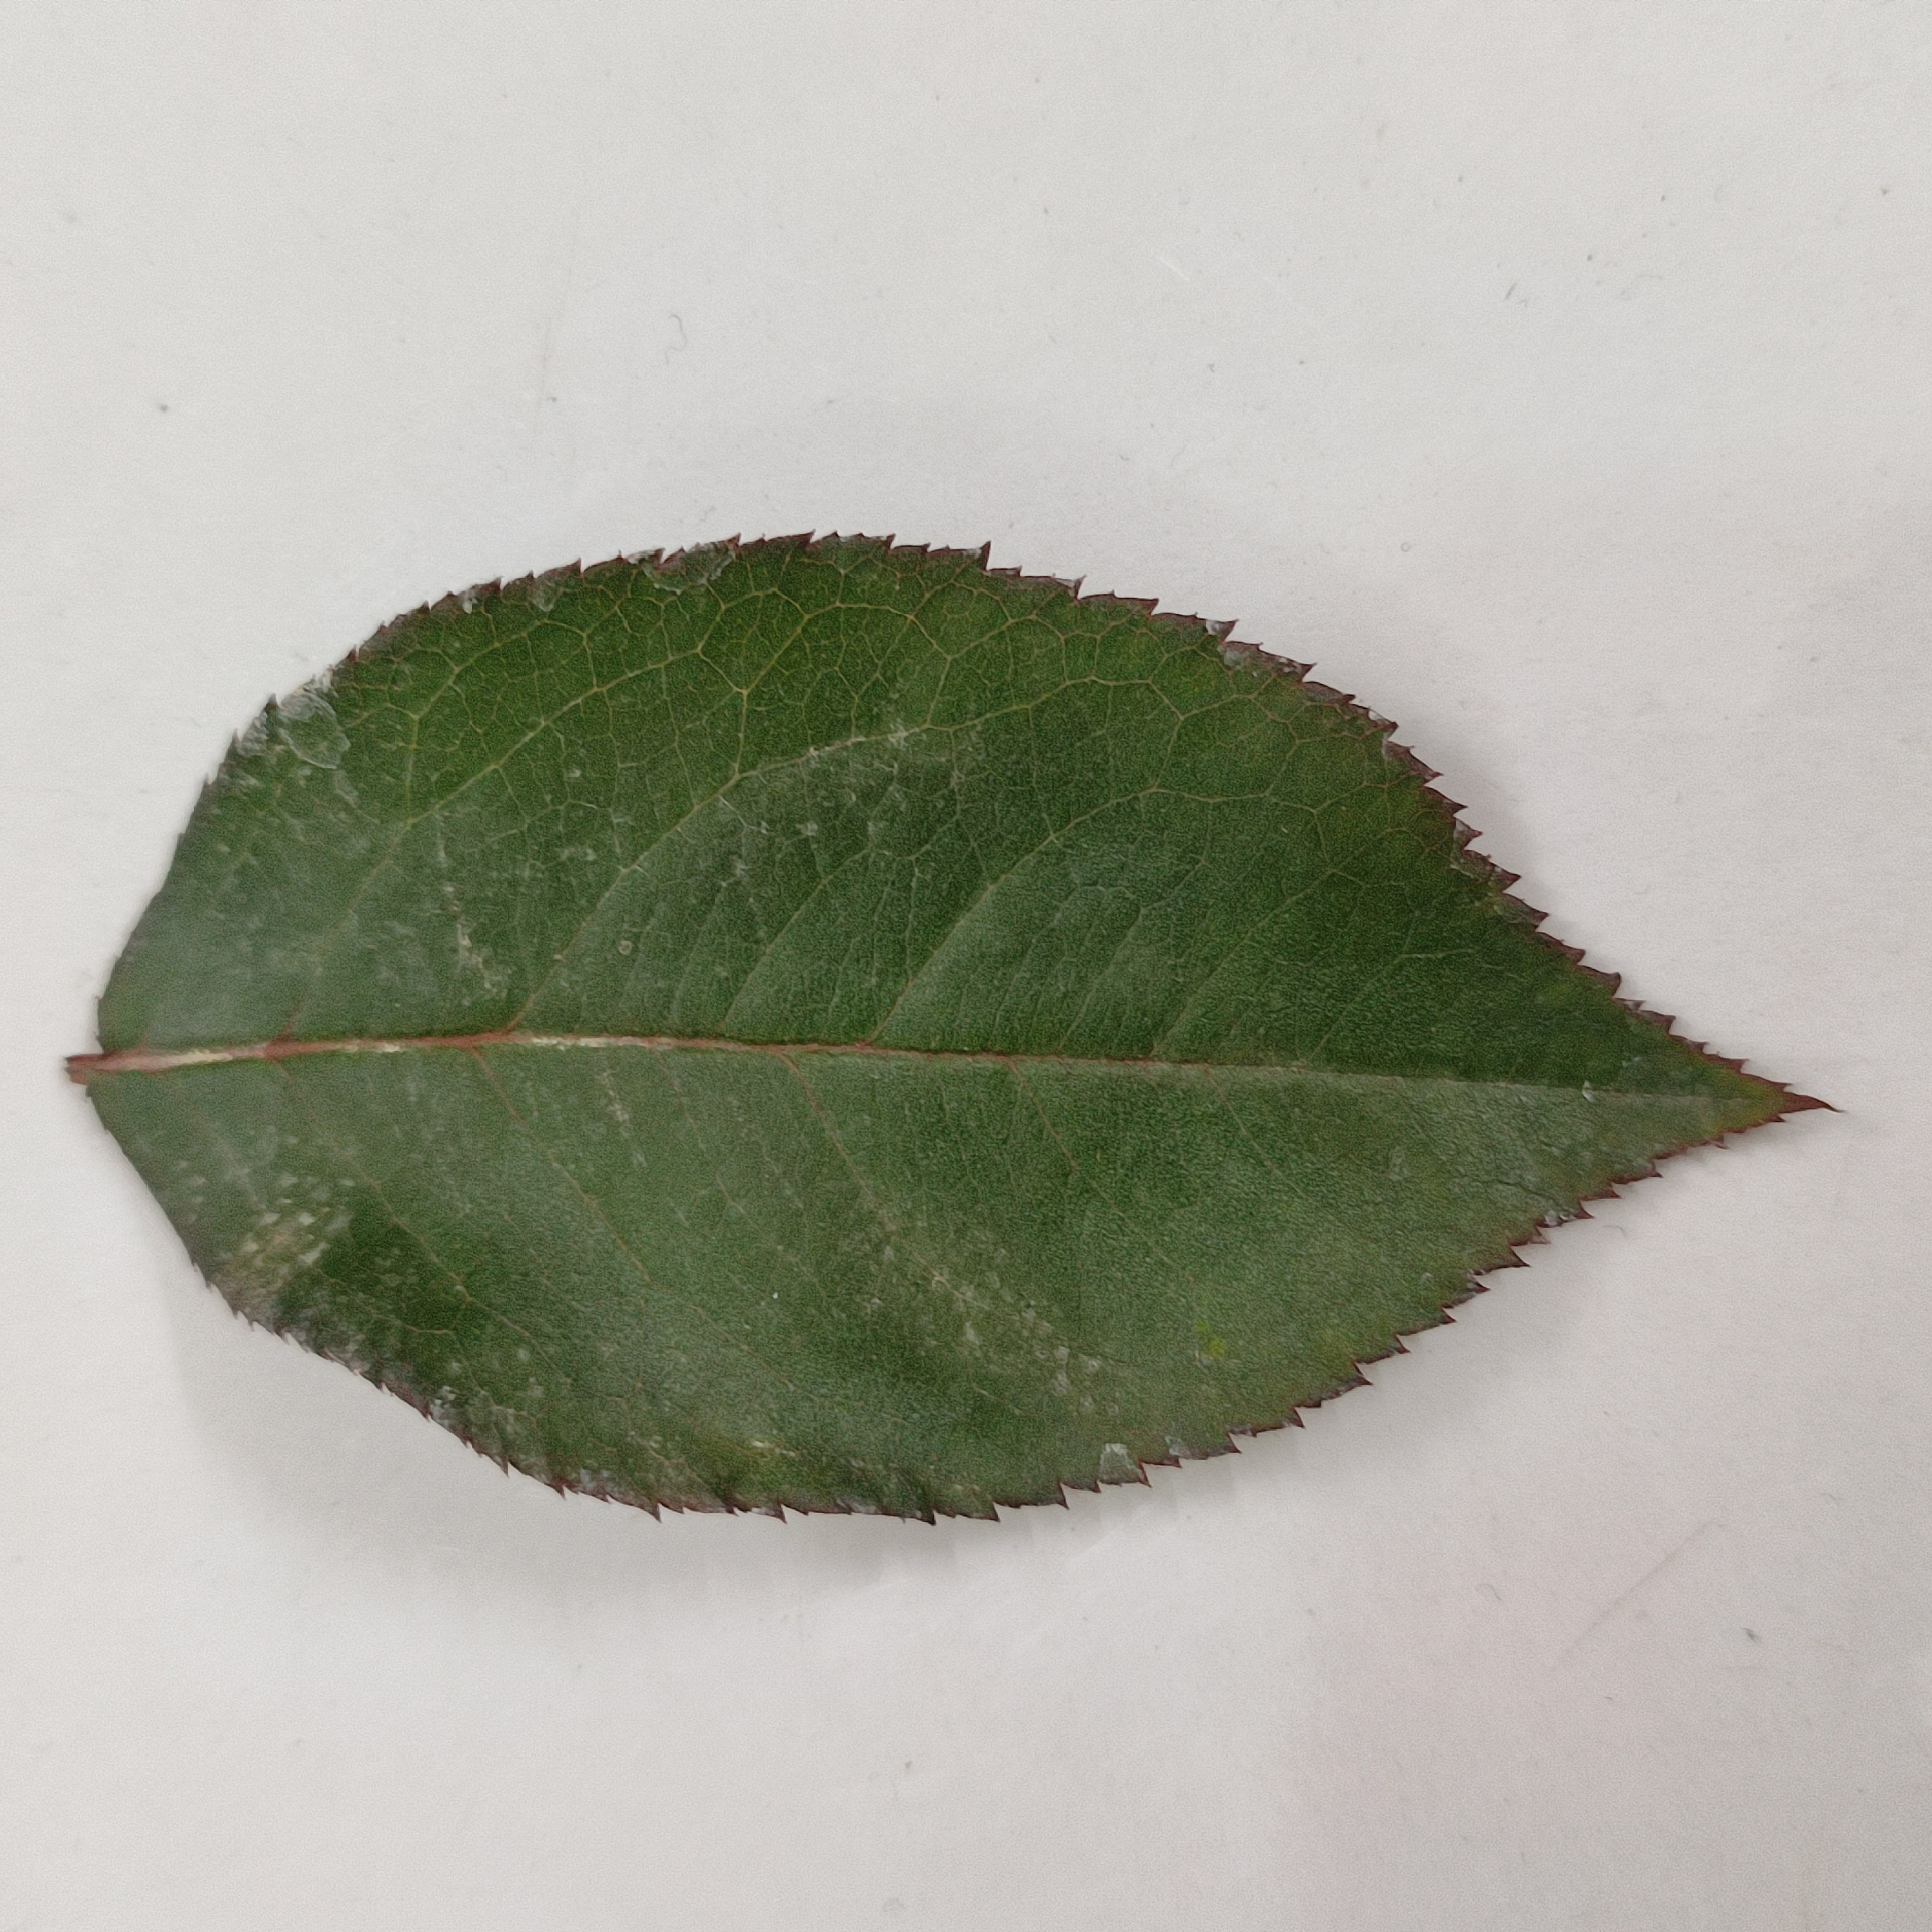
Label: Healthy Leaf